E. L. M. Burns

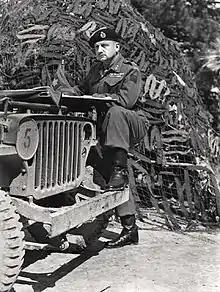
Lieutenant-General E.L.M. Burns at I Canadian Corps HQ in Larino, Italy, 18 March 1944

Burns served in Canada until March 1916 when he went overseas with the 3rd Canadian Division Signal Company which, was composed of engineers. He fought on the Western Front with the Royal Canadian Engineers from 1916 to 1918. He became a staff officer with the 3rd Division's 9th Brigade in March 1917, dealing with supply and personnel and saw action at the Battle of Vimy Ridge. He became a "staff learner" and acted as liaison officer between forward battalions and brigade headquarters. He returned to Canada in 1919 and was stationed at St. John as an engineer officer. He was wounded twice during the war and also received the Military Cross. The citation for the medal reads: